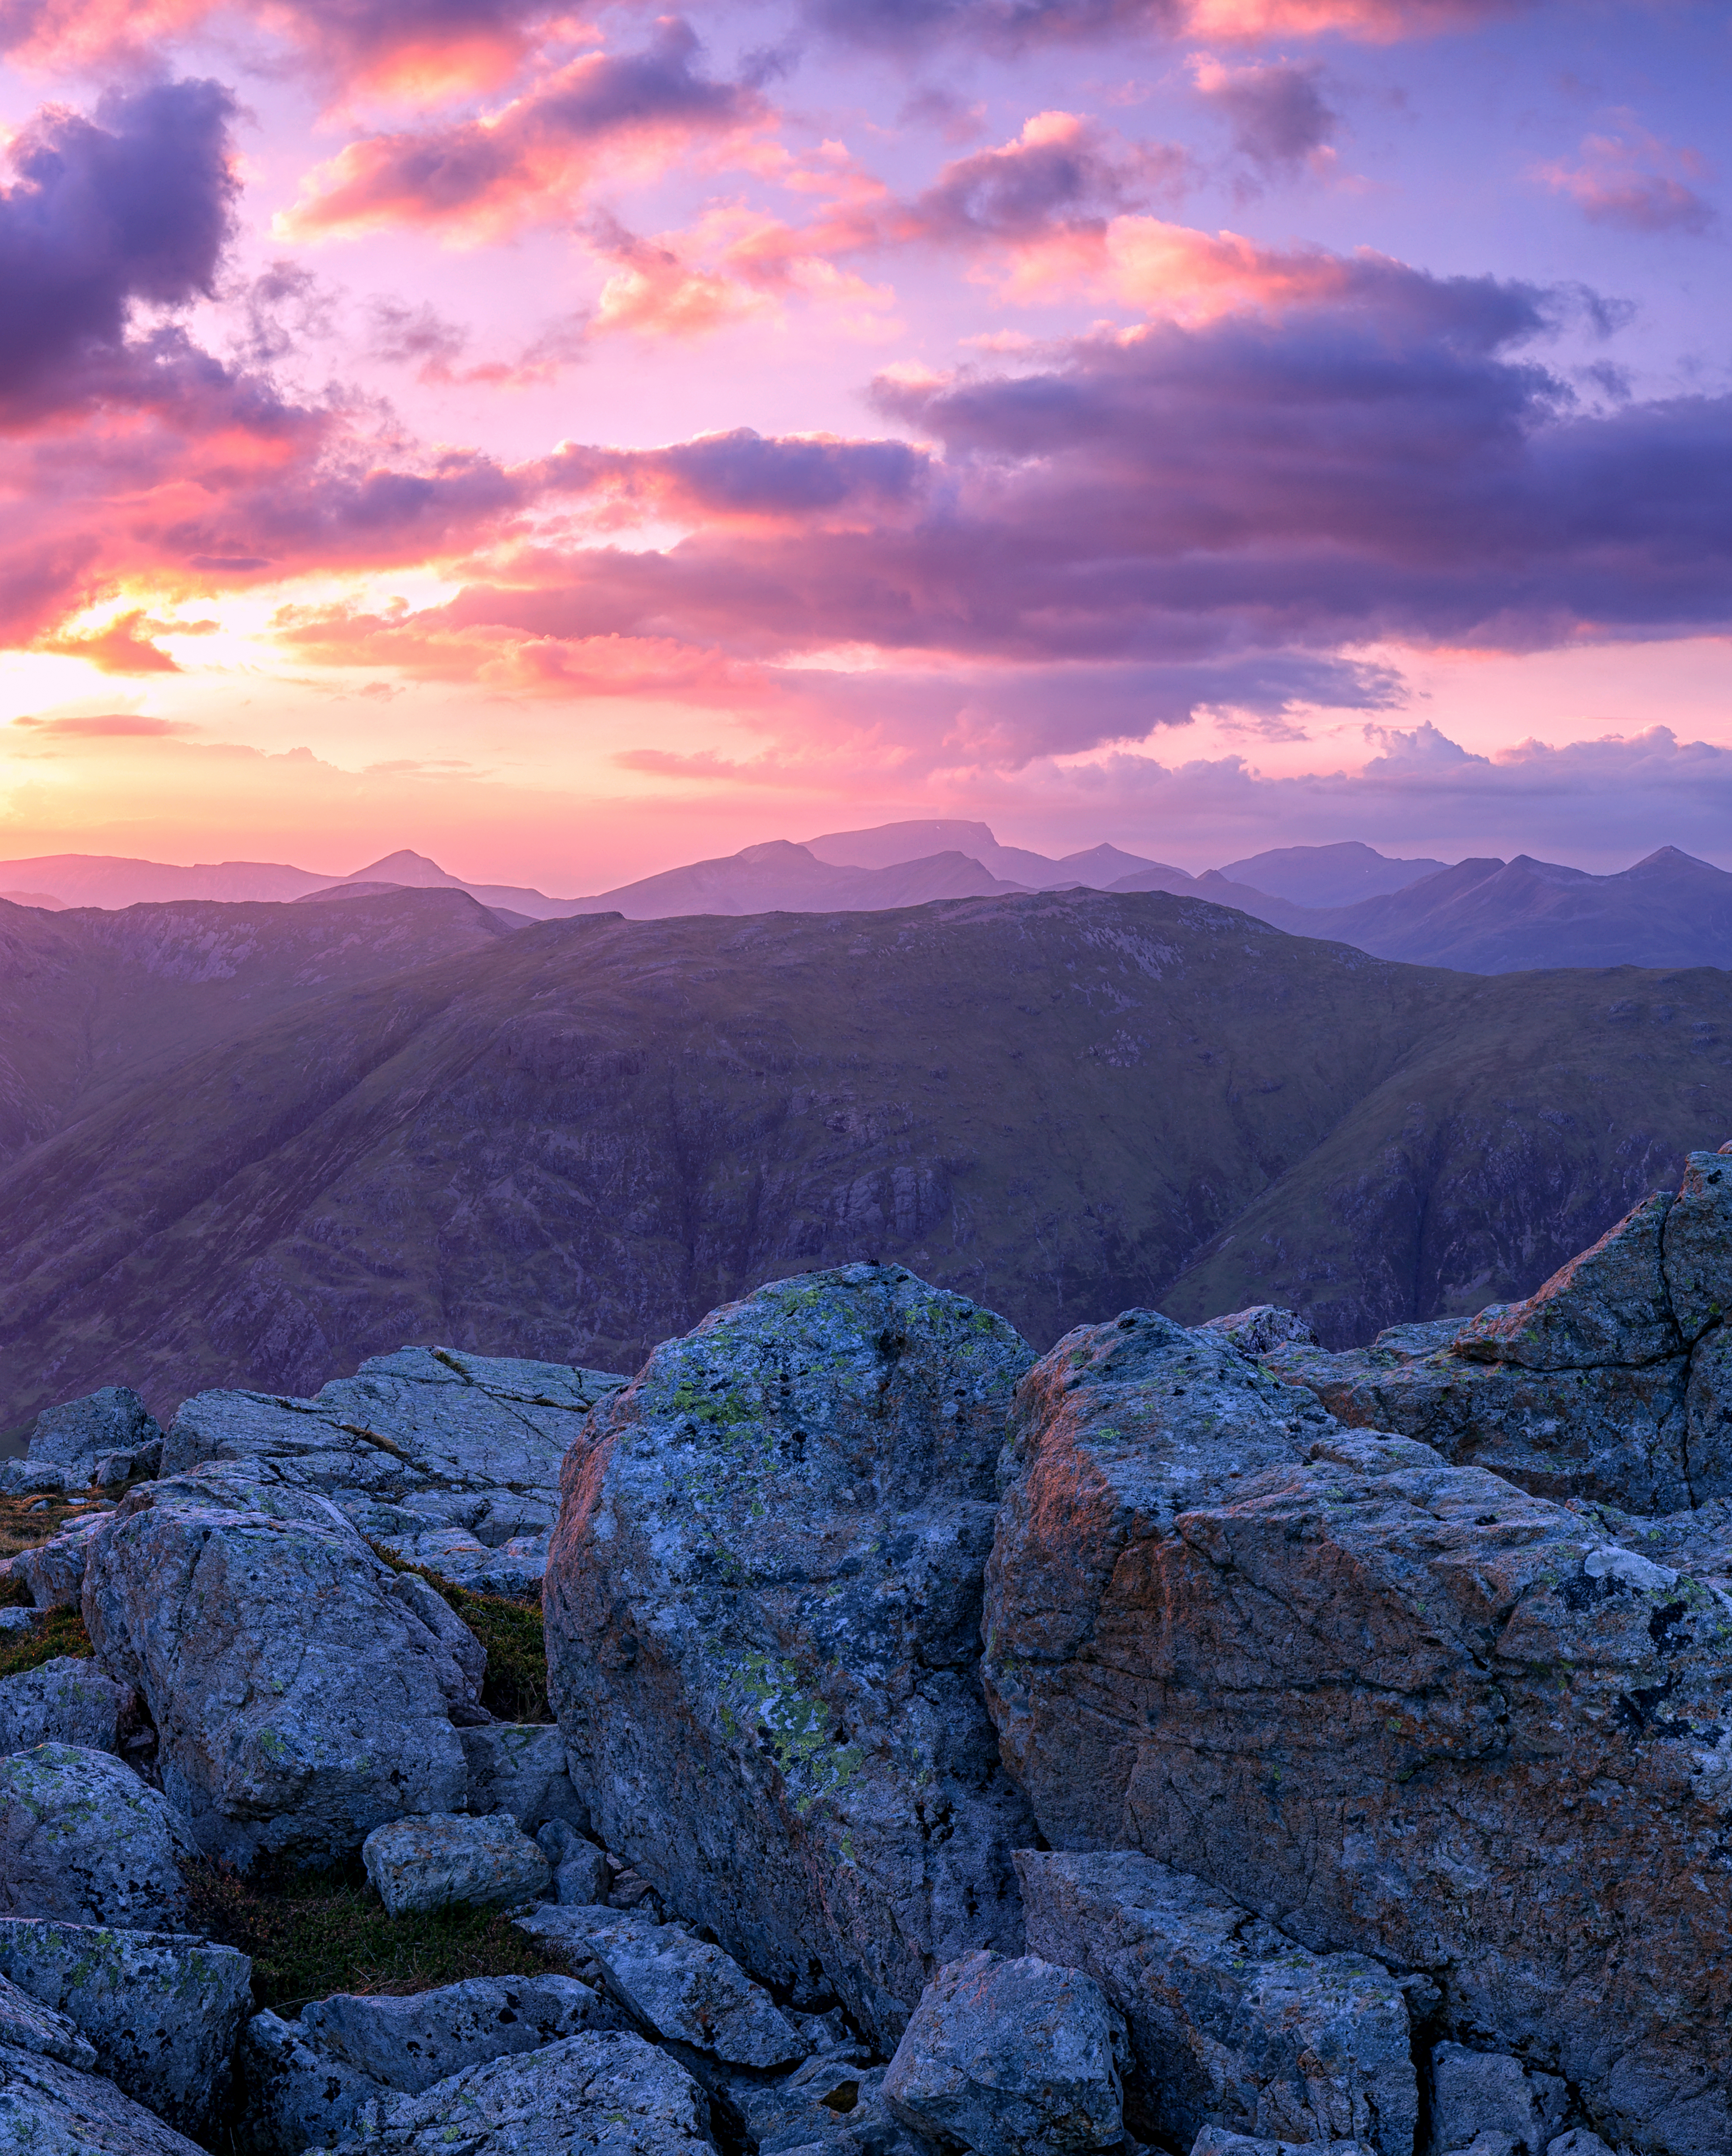
landscape, sea, nature, rock, wilderness, mountain, cloud, sky, sunrise, sunset, morning, hill, dawn, valley, mountain range, dusk, ridge, summit, plateau, scotland, glencoe, bennevis, buachailleetivebeag, landform, geographical feature, mountainous landforms